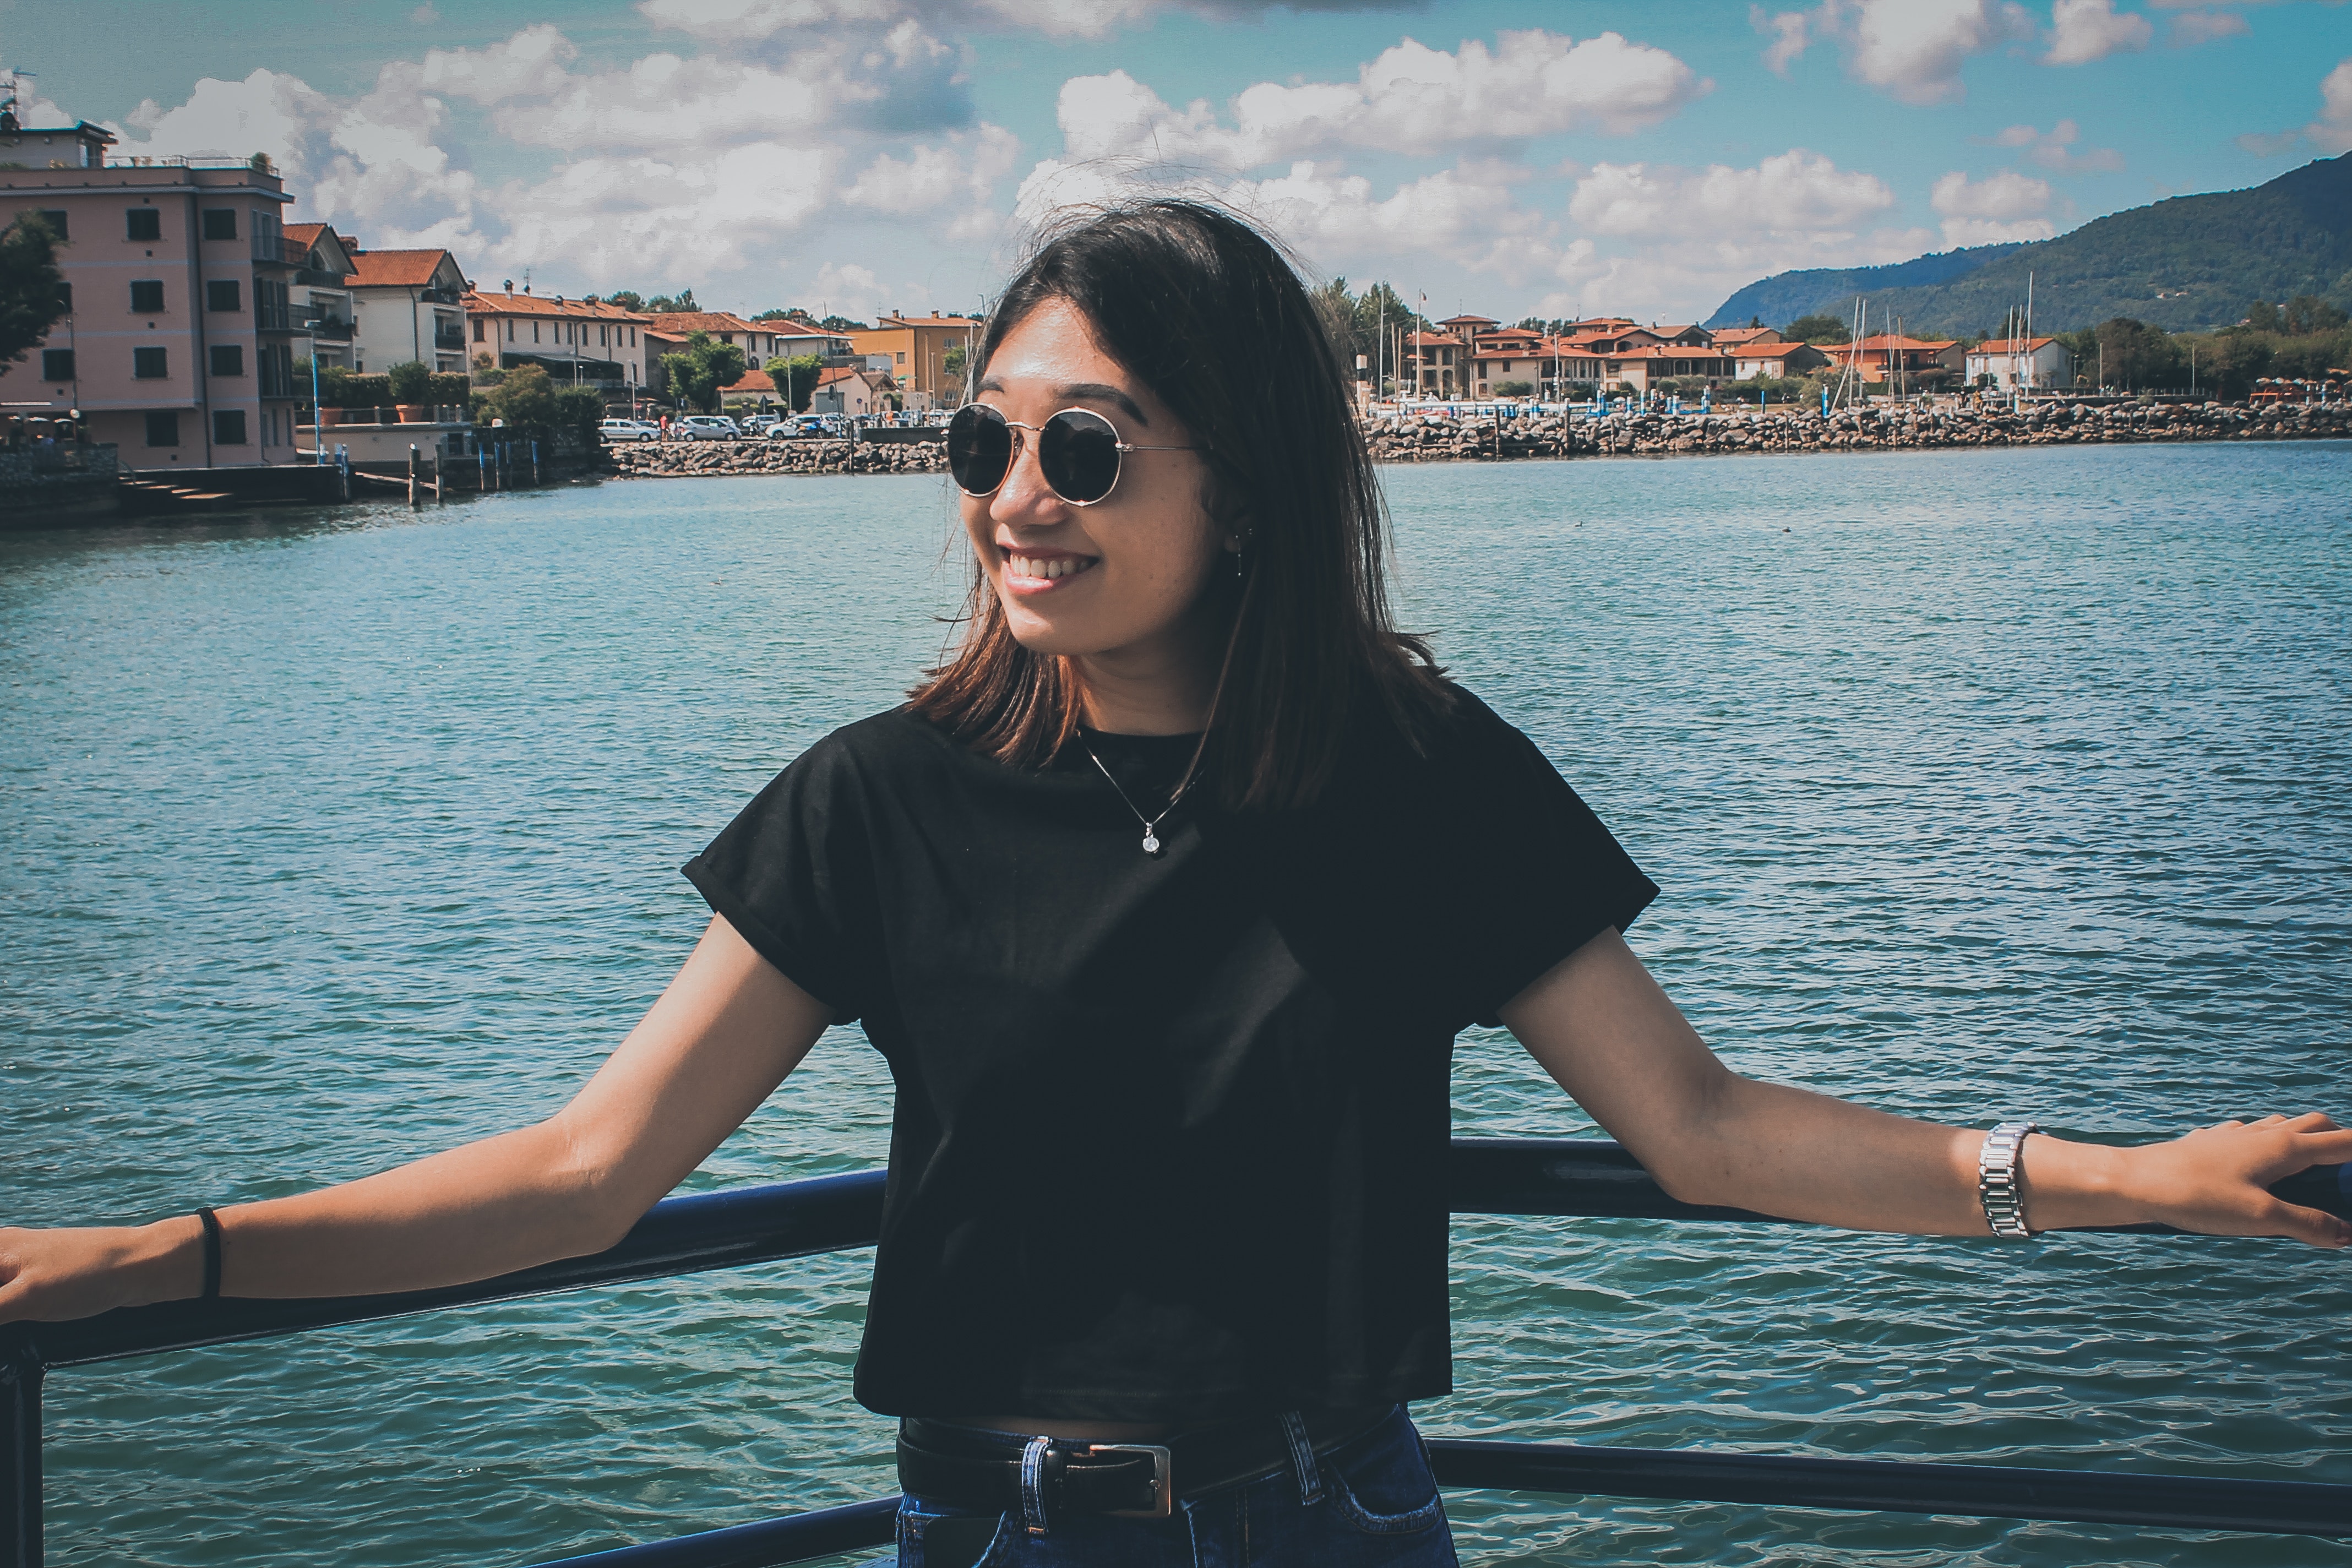
water, sea, body of water, beauty, girl, vacation, sky, glasses, fun, vision care, sunglasses, reflection, ocean, boating, leisure, smile, tourism